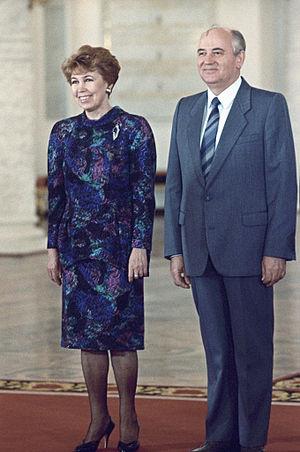
La glasnost [ɡlasnɔst] est une politique de liberté d'expression et de la publication d'informations qui s'amorça par l'accident nucléaire de Tchernobyl puis fut portée en URSS par Mikhaïl Gorbatchev à partir de 1986.